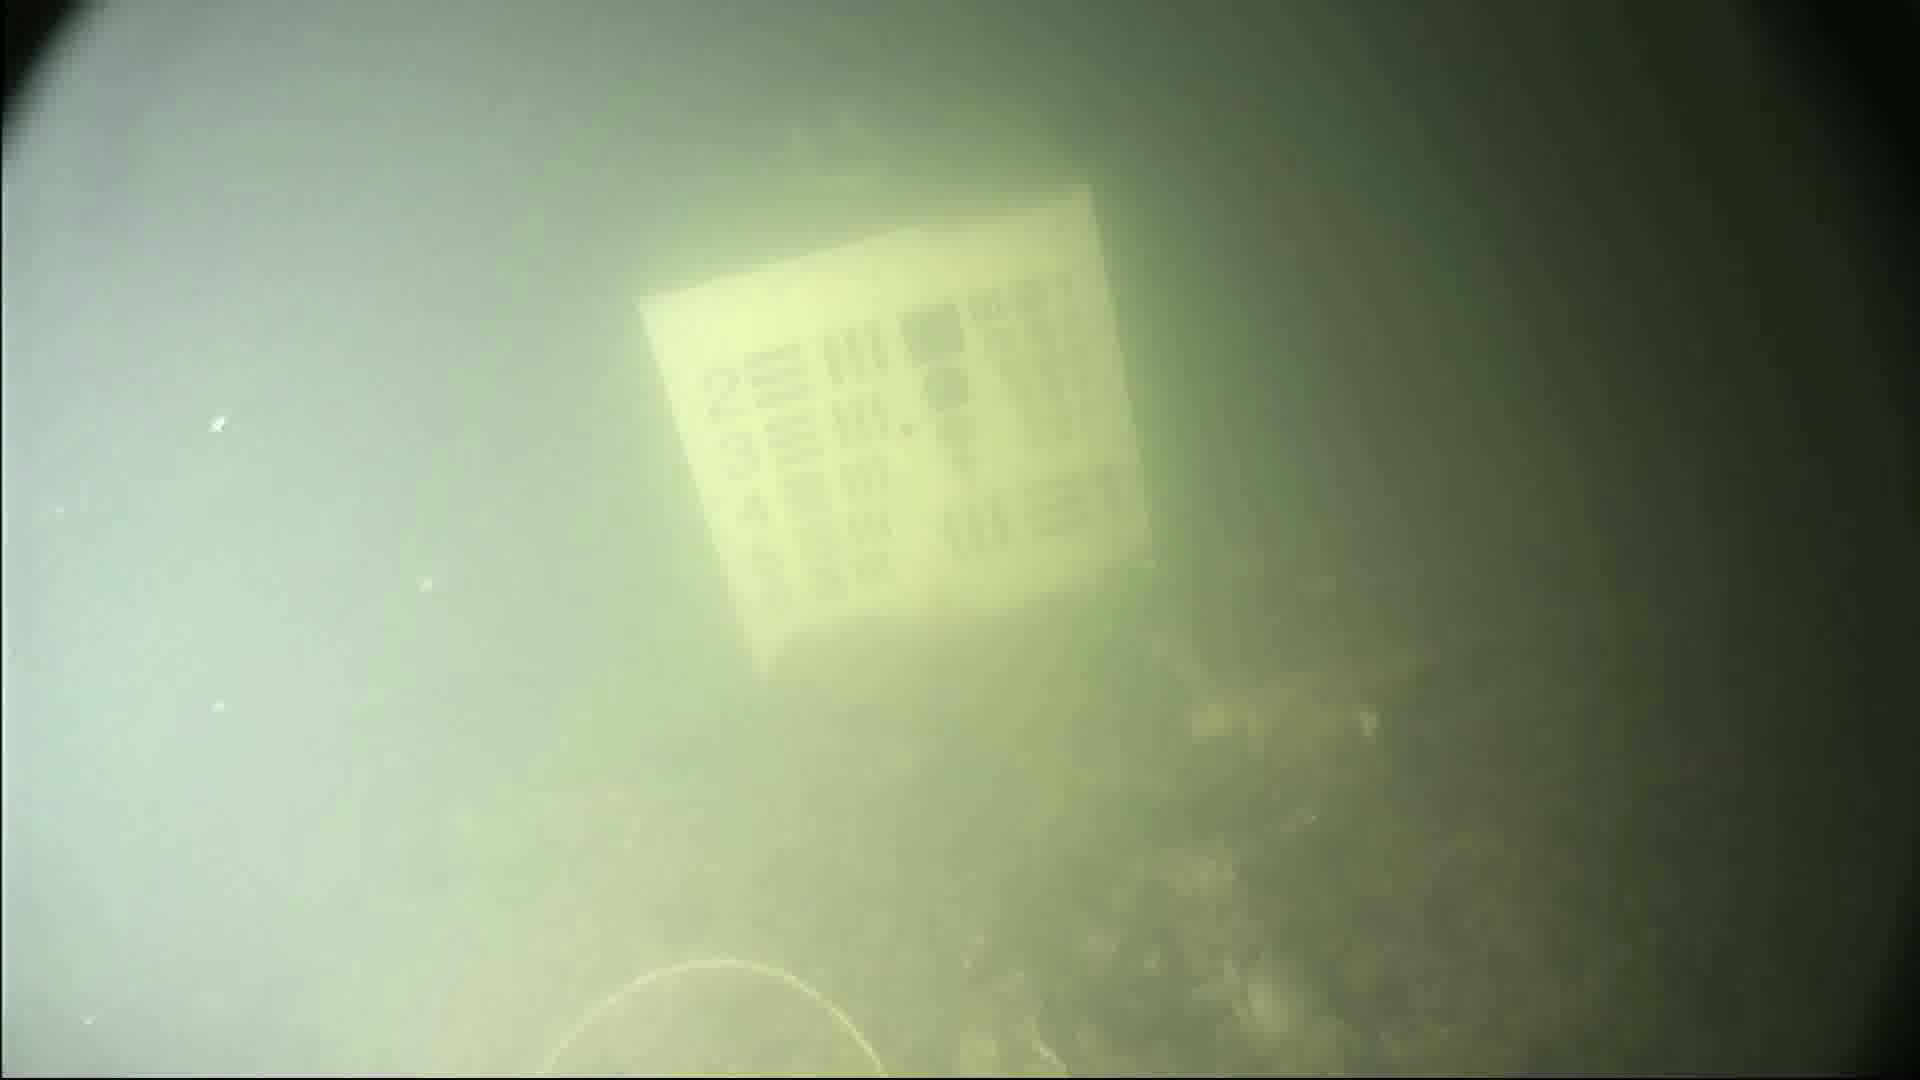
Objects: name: crab